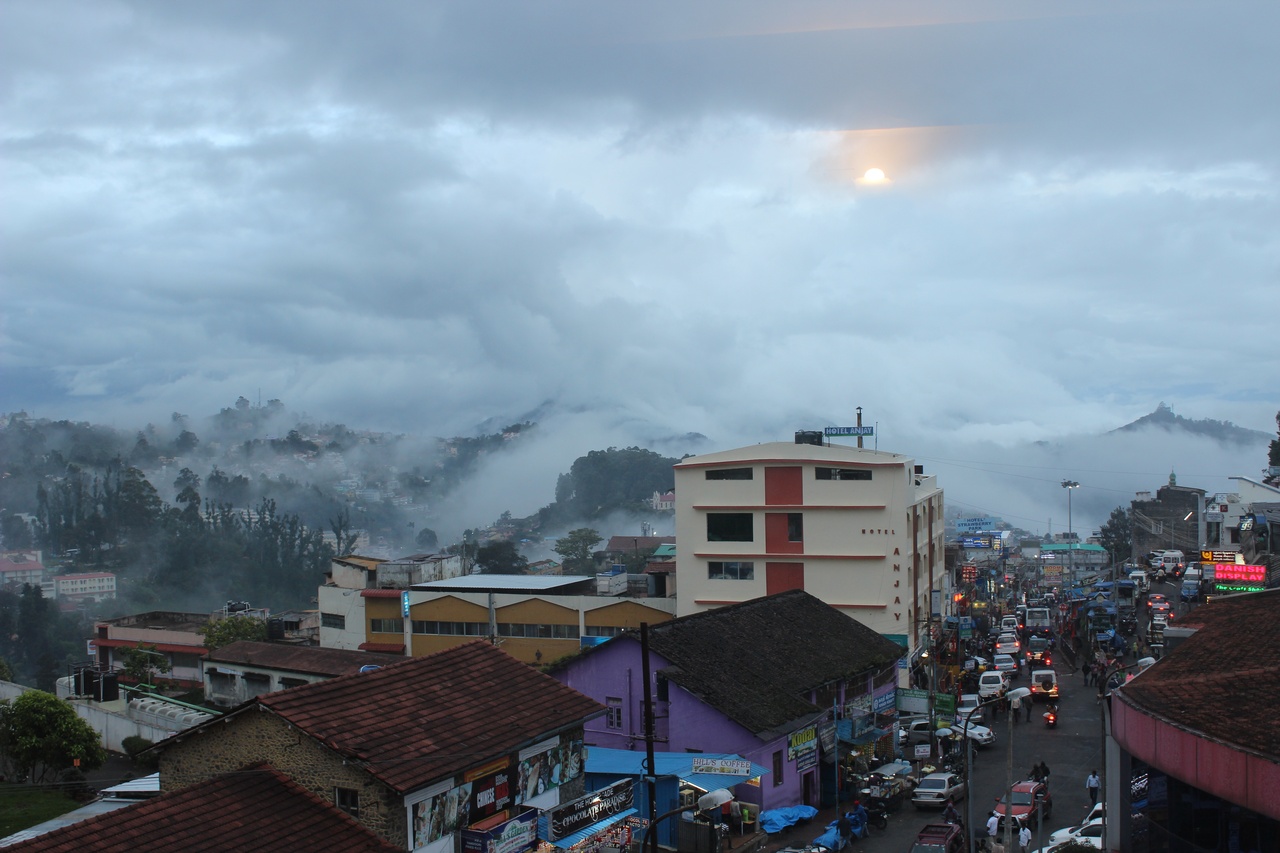
Kodaikanal Main Town with Mist Covered.